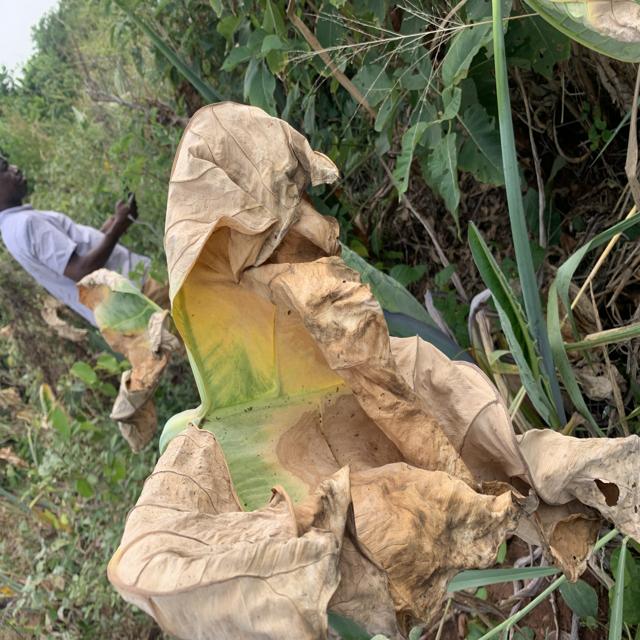
Label: Late_Blight